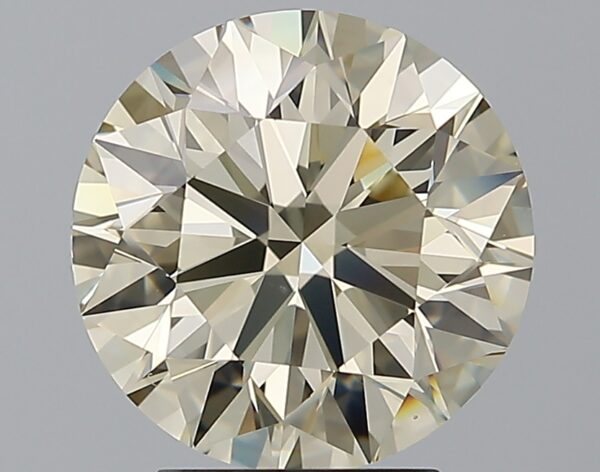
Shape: round
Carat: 3.51
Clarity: IF
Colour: Q-R
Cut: EX
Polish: EX
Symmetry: EX
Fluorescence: M
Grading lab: GIA
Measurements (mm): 9.64 x 9.69 x 6.05